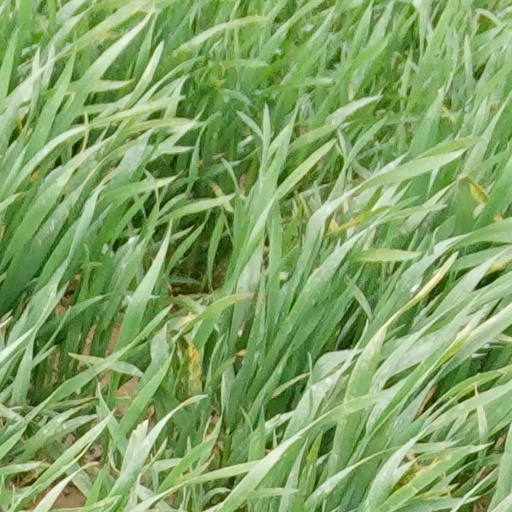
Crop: wheat